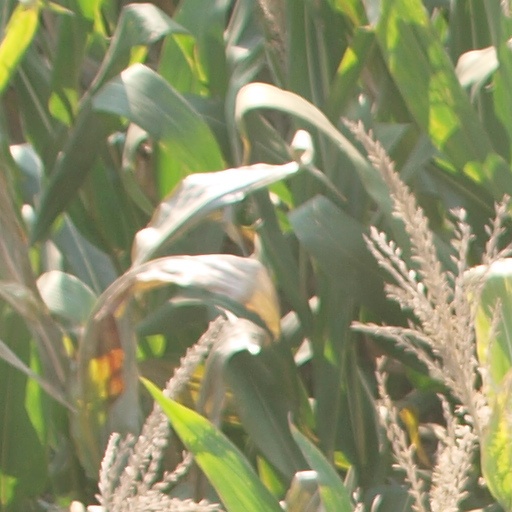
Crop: maize; corn